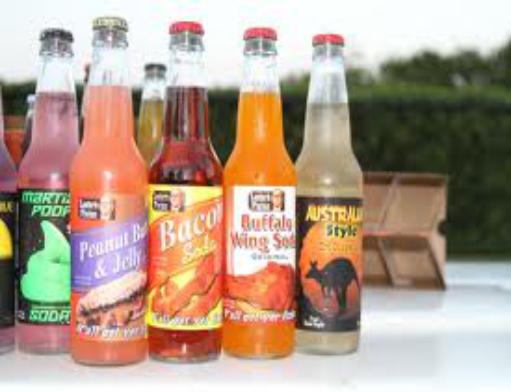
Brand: Bacon soda
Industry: Food